Shenzhen Stock Exchange

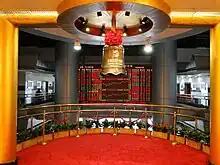
Shenzhen Stock Exchange (inner view)

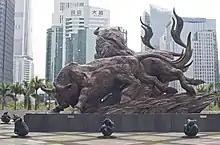
Sculpture in front of Shenzhen Stock Exchange

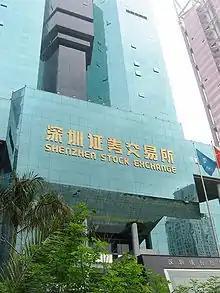
Former site of Shenzhen Stock Exchange

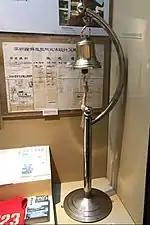
On November 22nd, 1990, the first transaction bell of Chinese security market rang. This is the opening bell of the stock market.

The Shenzhen Stock Exchange (SZSE) is a stock exchange based in the city of Shenzhen, in the People's Republic of China. It is one of three stock exchanges operating independently in Mainland China, the others being the Beijing Stock Exchange and the Shanghai Stock Exchange. It is situated in the Futian district of Shenzhen. The SZSE is the world's 6th largest stock exchange with a market capitalization exceeding US$4.4 trillion in July 2024.